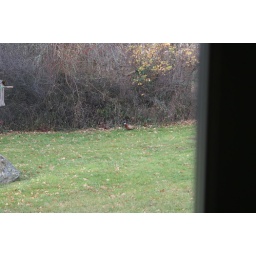
taken from my office in building 936